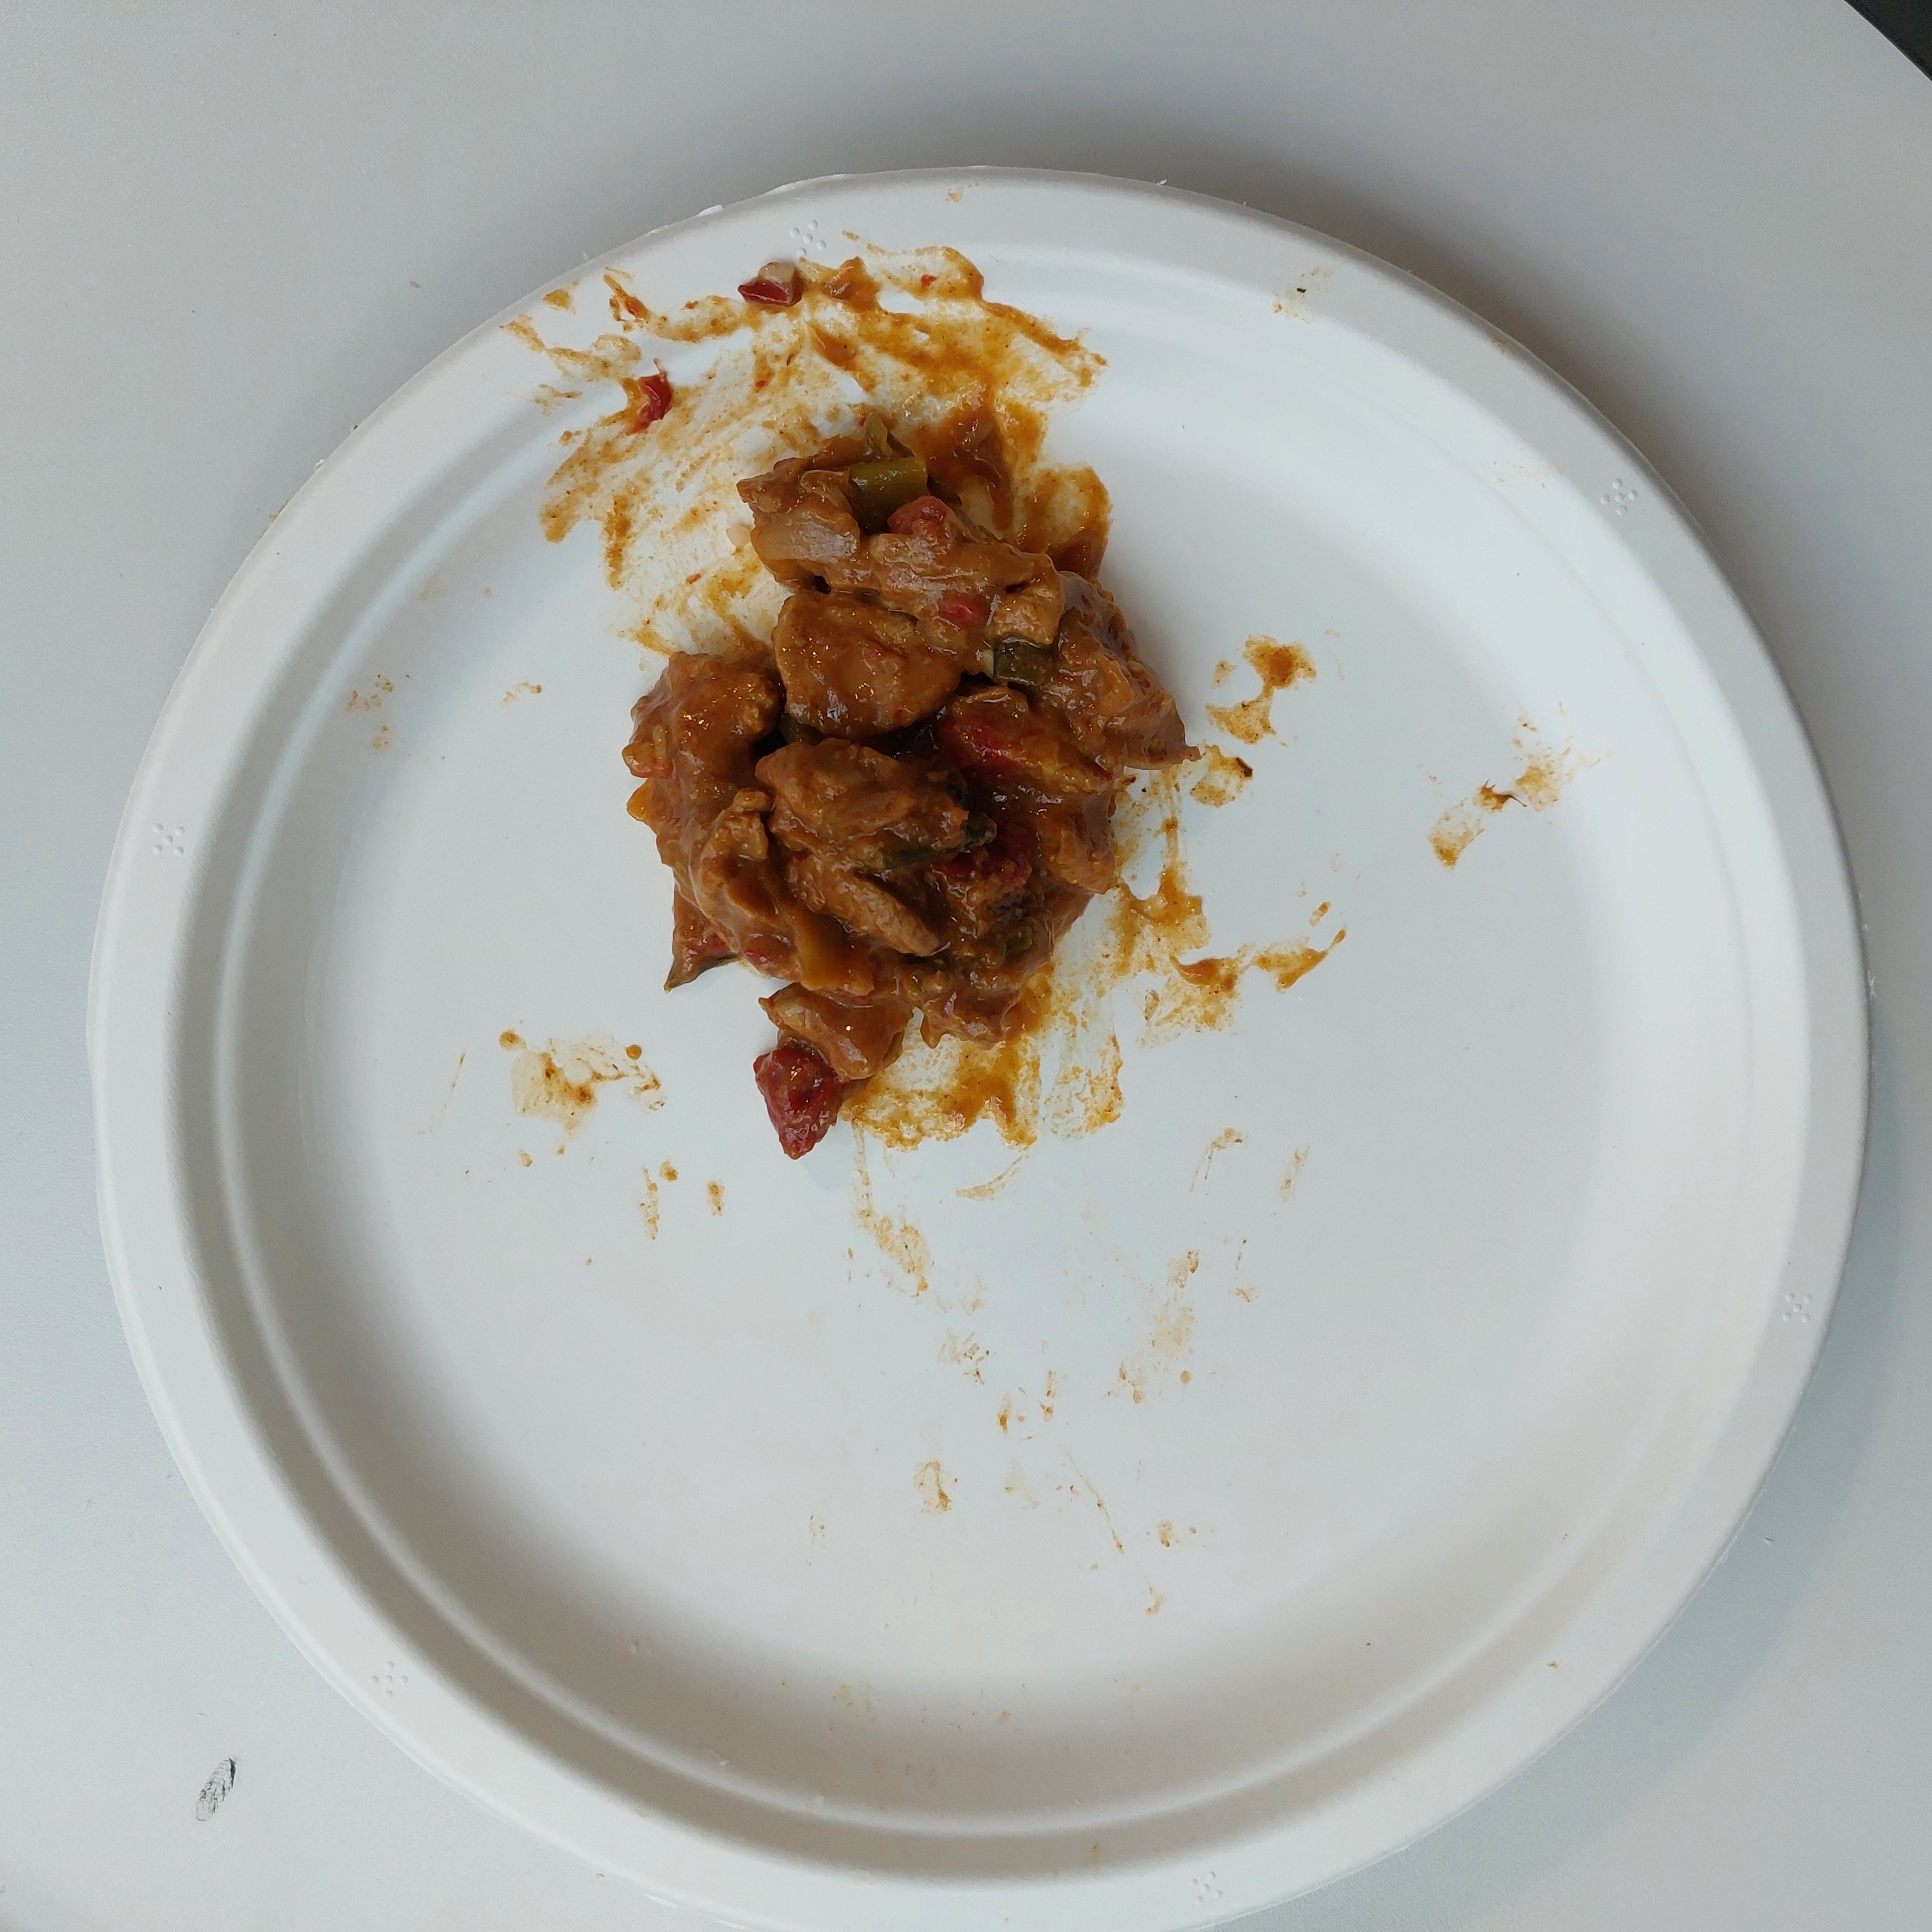
Ingredients: goulash